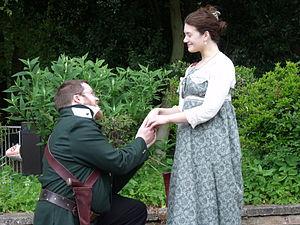
Le jeu de rôle grandeur nature ou simplement grandeur nature est une forme de jeu de rôle dans laquelle les joueurs incarnent physiquement un personnage dans un univers fictif. Les joueurs interprètent leur personnage par des interactions et des actions physiques, d'après des règles de jeu et l'arbitrage d'organisateurs.